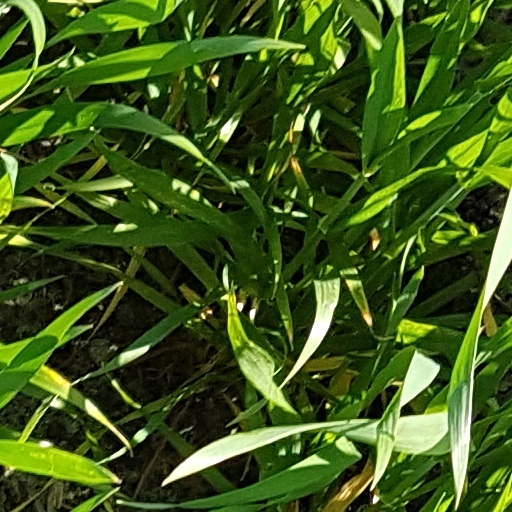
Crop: wheat